Yazidism

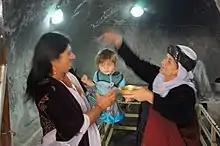
Baptism of a Yazidi child in Lalish

The greatest festival of the year is the "" ('Feast of the Assembly'), which includes an annual pilgrimage to the tomb of Sheikh 'Adī' ("Şêx Adî") in Lalish, northern Iraq. The festival is celebrated from 6 October to 13 October, in honor of the Sheikh Adi. It is an important time for cohesion.